Drum Barracks

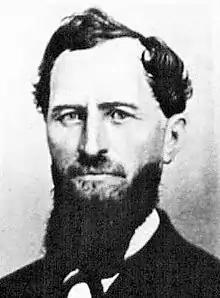
State assemblyman Edward J. C. Kewen

Drum Barracks was the Union Army's headquarters for Southern California and New Mexico during the Civil War. It consisted of 19 buildings on 60 acres (240,000 m2) in what is now Wilmington, with another 37 acres (150,000 m2) near the waterfront. Its junior officers' quarters has been preserved as the Drum Barracks Civil War Museum. Its powder magazine stands on private property three blocks away, protected by a chain-link fence.